Jan-Michael Williams

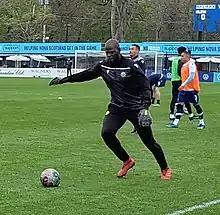
Williams as coach with HFX Wanderers in 2022

On 10 December 2019, Williams retired from playing and was appointed as the new goalkeeper coach for HFX Wanderers.